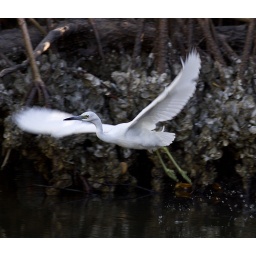
A white morph (immature) little blue heron takes off at Ponce Park in Punta Gorda, FL